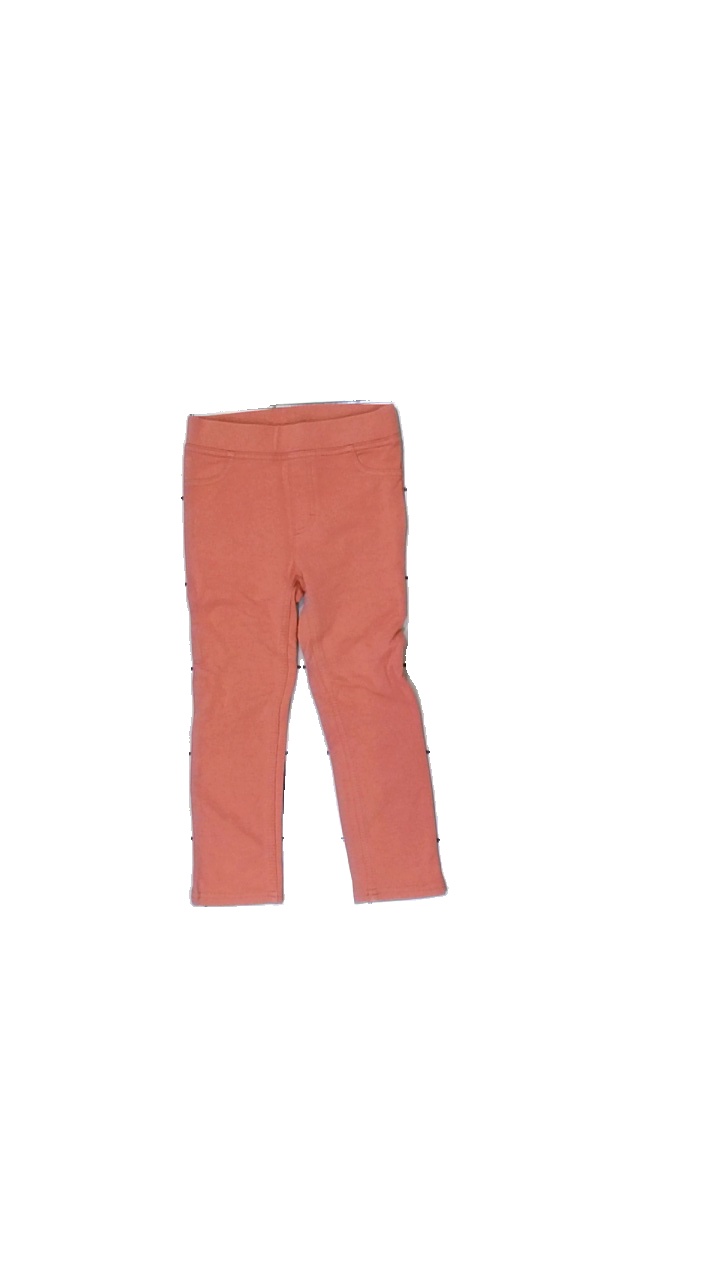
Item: Trousers (Children)
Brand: H&m
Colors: Pink
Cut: Regular, Tight
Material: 100% cotton
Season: All
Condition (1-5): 3
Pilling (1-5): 3
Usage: Reuse
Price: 50-100